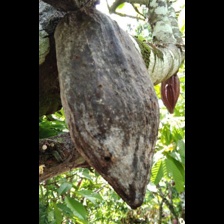
Label: moniliophthora